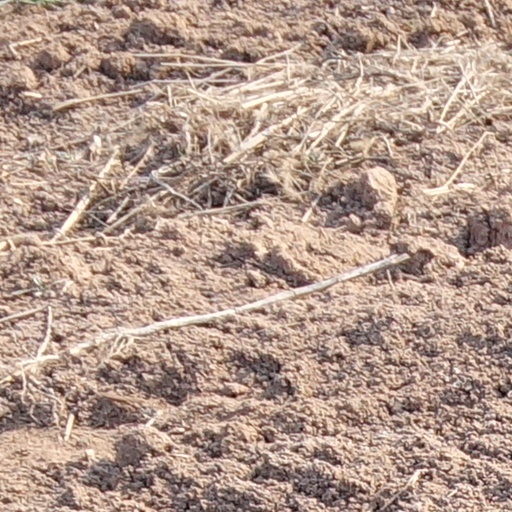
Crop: wheat